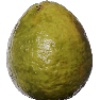
Label: Guava 1